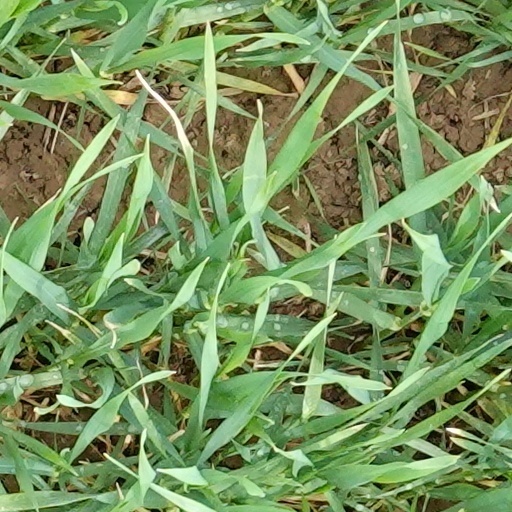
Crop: wheat